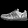
Label: Sneaker